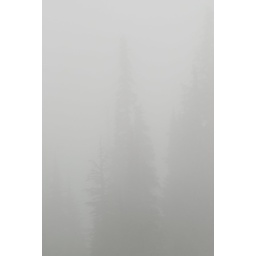
trees hidden in the clouds at Paradise 3